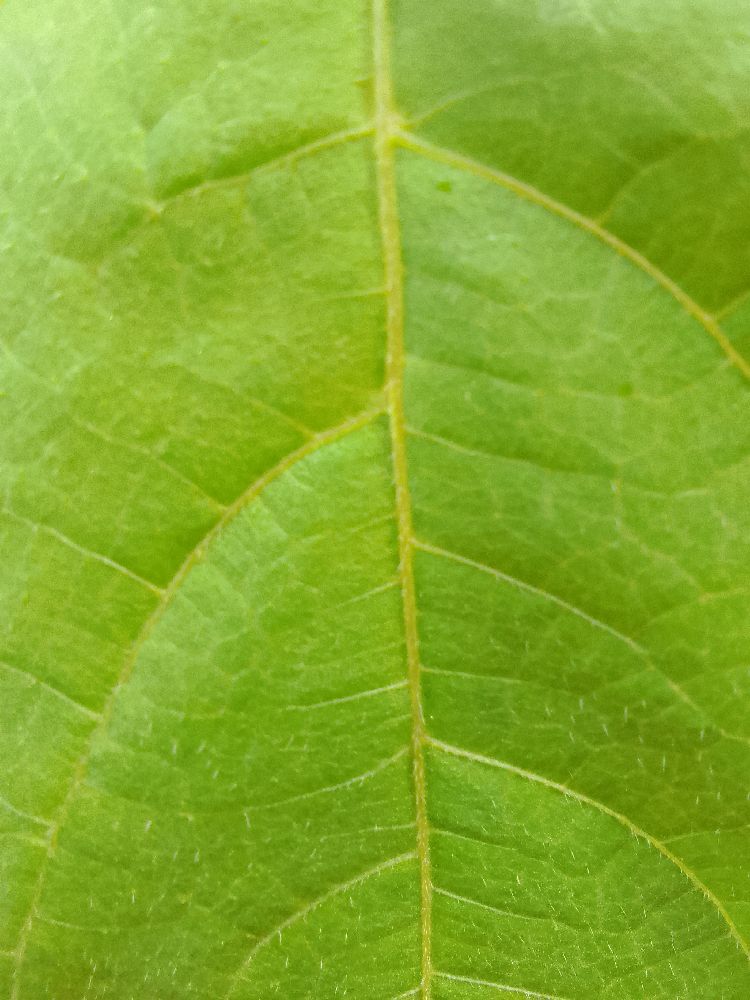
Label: healthy